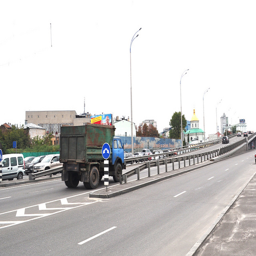
A truck heads up an onramp on a city freeway.
a blue truck and some cars going up and down a street
Truck driving down a interstate with little traffic.
Two roads going opposite directions with more traffic on one side.
An old five ton truck approaches a ramp as opposite traffic is backed up.